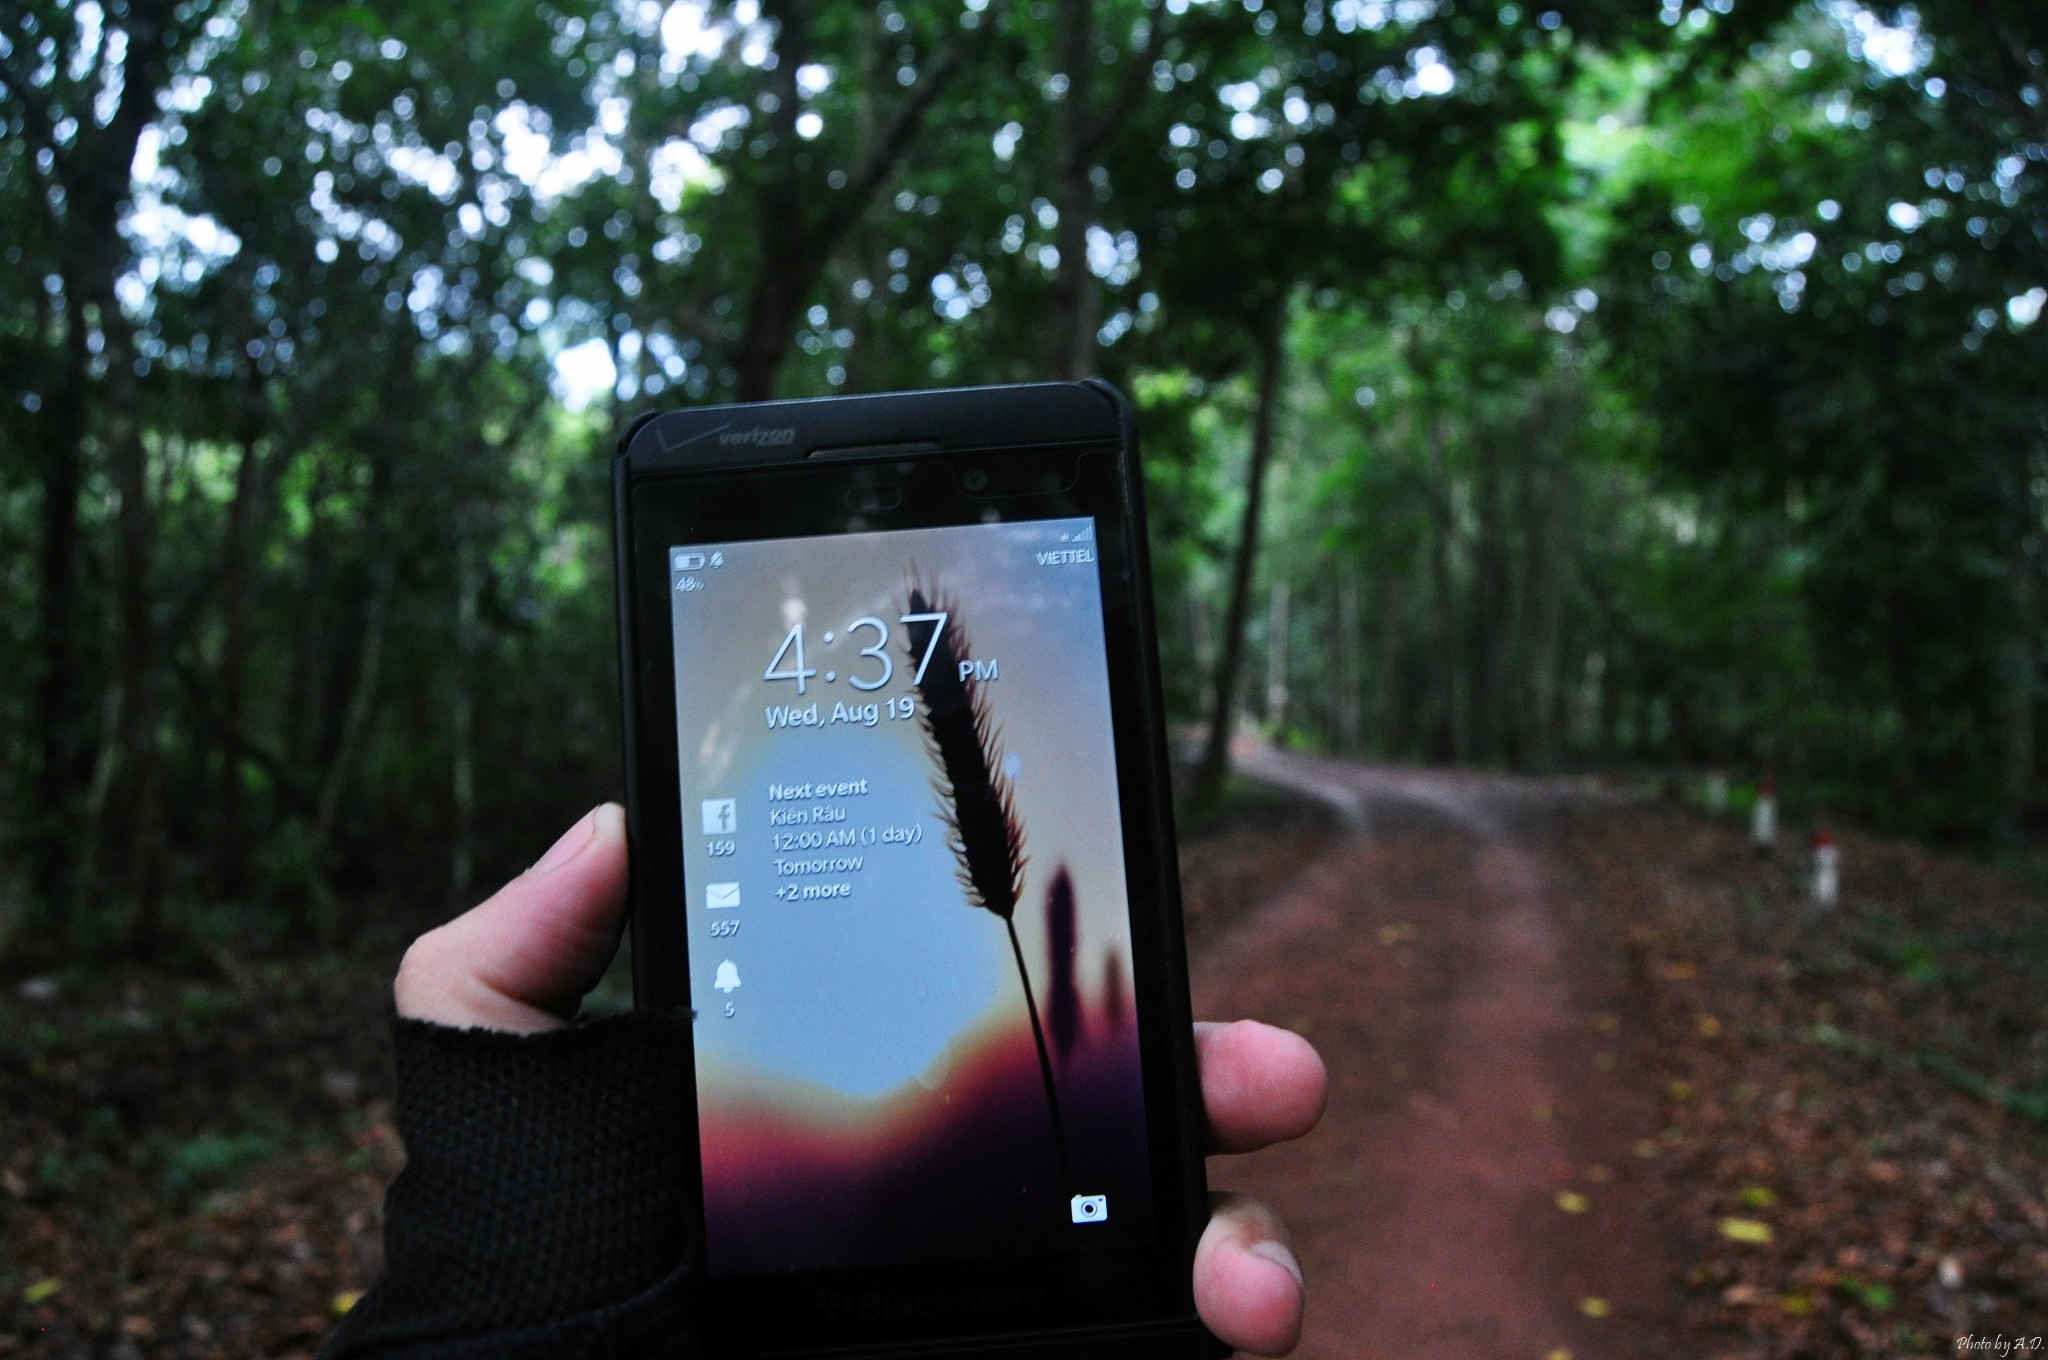
sunlight, green, photograph, image, screenshot